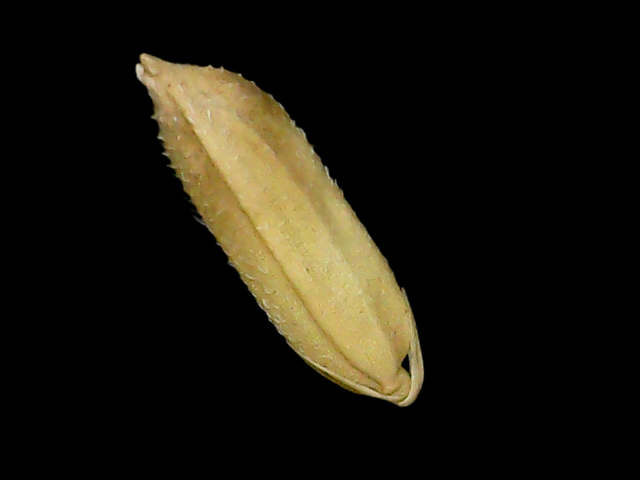
Rice variety: Binadhan11